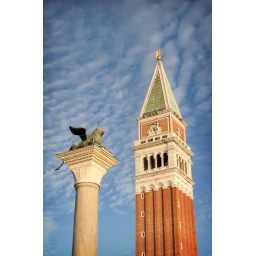
An ancient winged lion (symbol of Venice) looks at the bell tower in St. Mark's Square from its column.